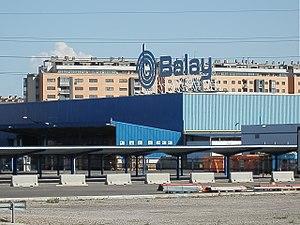
BSH Hausgeräte GmbH est une coentreprise entre Siemens AG et Robert Bosch GmbH créée en 1967, spécialisée dans la fabrication d'appareils électroménager. Le 22 septembre 2014, Bosch acquiert les 50 % détenus par Siemens.